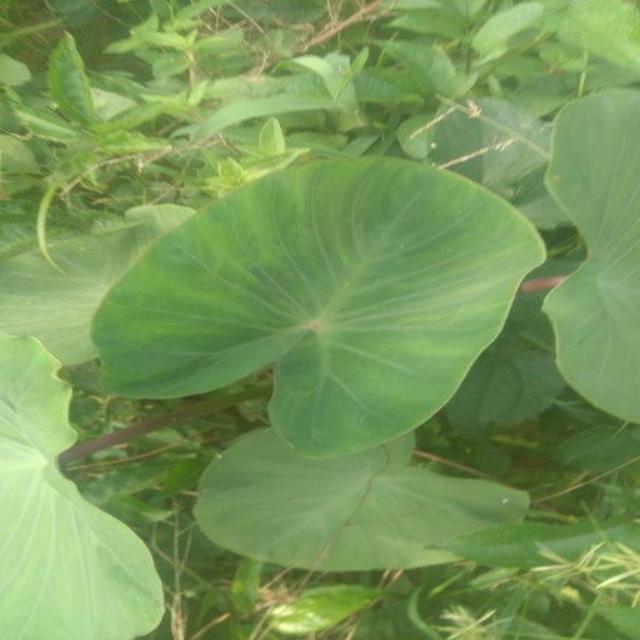
Label: Healthy